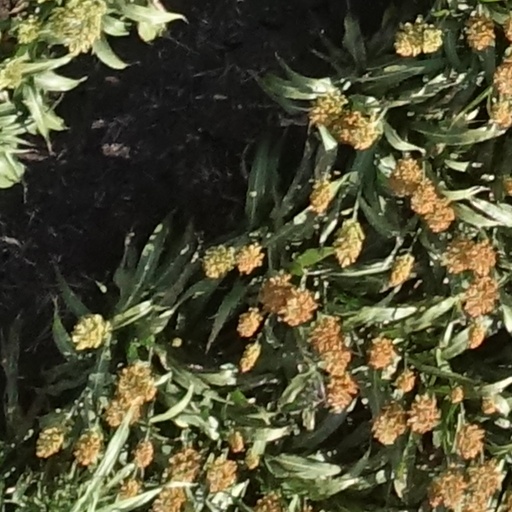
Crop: sorghum